Varg Vikernes

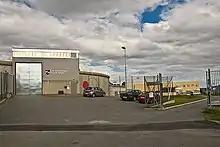
Tromsø Prison, where Vikernes served the last part of his sentence

Vikernes was arrested on 19 August 1993 in Bergen. The police found 150 kg of explosives and 3,000 rounds of ammunition in his home. According to the "Encyclopedia of White Power", Vikernes "intended to blow up Blitz House, the radical leftist and anarchist enclave in Oslo", a plan that "was reportedly on the verge of execution." In an article originally published in 1999, Kevin Coogan also mentioned Vikernes' alleged intent to "destroy an Oslo-based punk anti-fascist squat called Blitz House", and stated "Vikernes may have felt that he had no choice but to kill Euronymous before bombing Blitz House because 'the Communist' would almost certainly have opposed such an act." Vikernes denied these claims in a 2009 interview, saying he was collecting explosives and ammunition "in order to defend Norway if we were attacked any time."